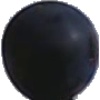
Label: Grape Blue 1